Urban planning of Barcelona

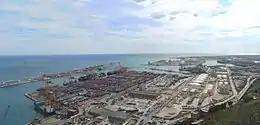
"Zona Franca" of Barcelona.

The arrival of the Second Republic and the grant of self-government to Catalonia favored the creation of various urban development projects in a city that by 1930 had reached one million inhabitants and was deficient in infrastructure, housing, transport and facilities such as schools and hospitals. In 1932 the autonomous government of Catalonia, the Generalitat, commissioned the brothers Nicolau and Santiago Rubió i Tudurí to develop a zoning project for the Catalan territory ("Regional Planning"), which would be the first attempt at joint planning of all the lands of the Principality. The project included a region of Barcelona, which included the plain of the city, the Baix Llobregat and the group of towns around the Tibidabo mountain. The Regional Plan included all the considerations about the territory, both urban and natural, as well as in aspects such as agriculture and livestock, mining, industry, tourism, health and culture.